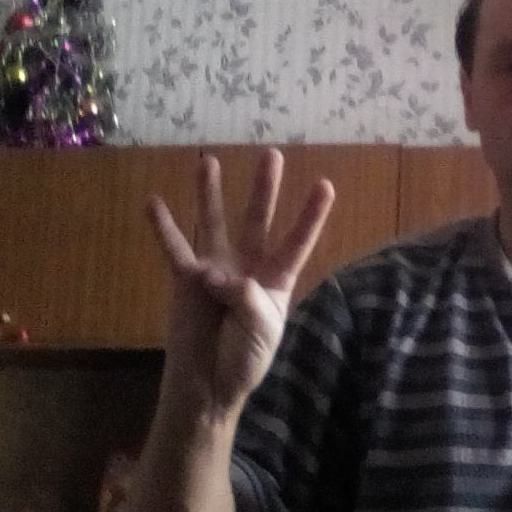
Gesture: four